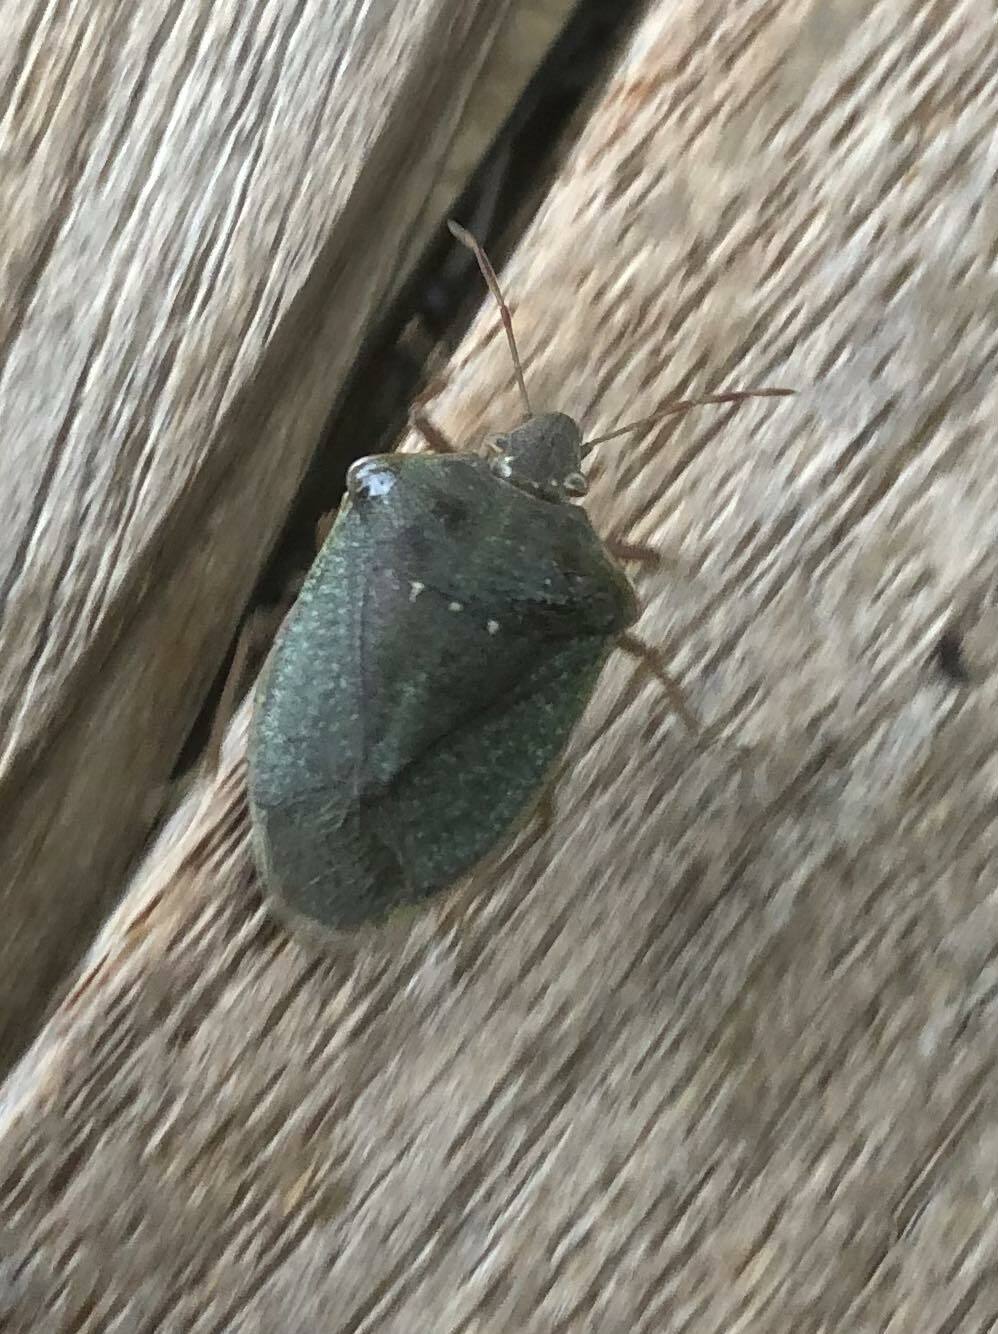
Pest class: stink_bug